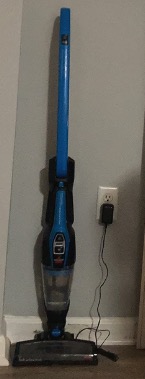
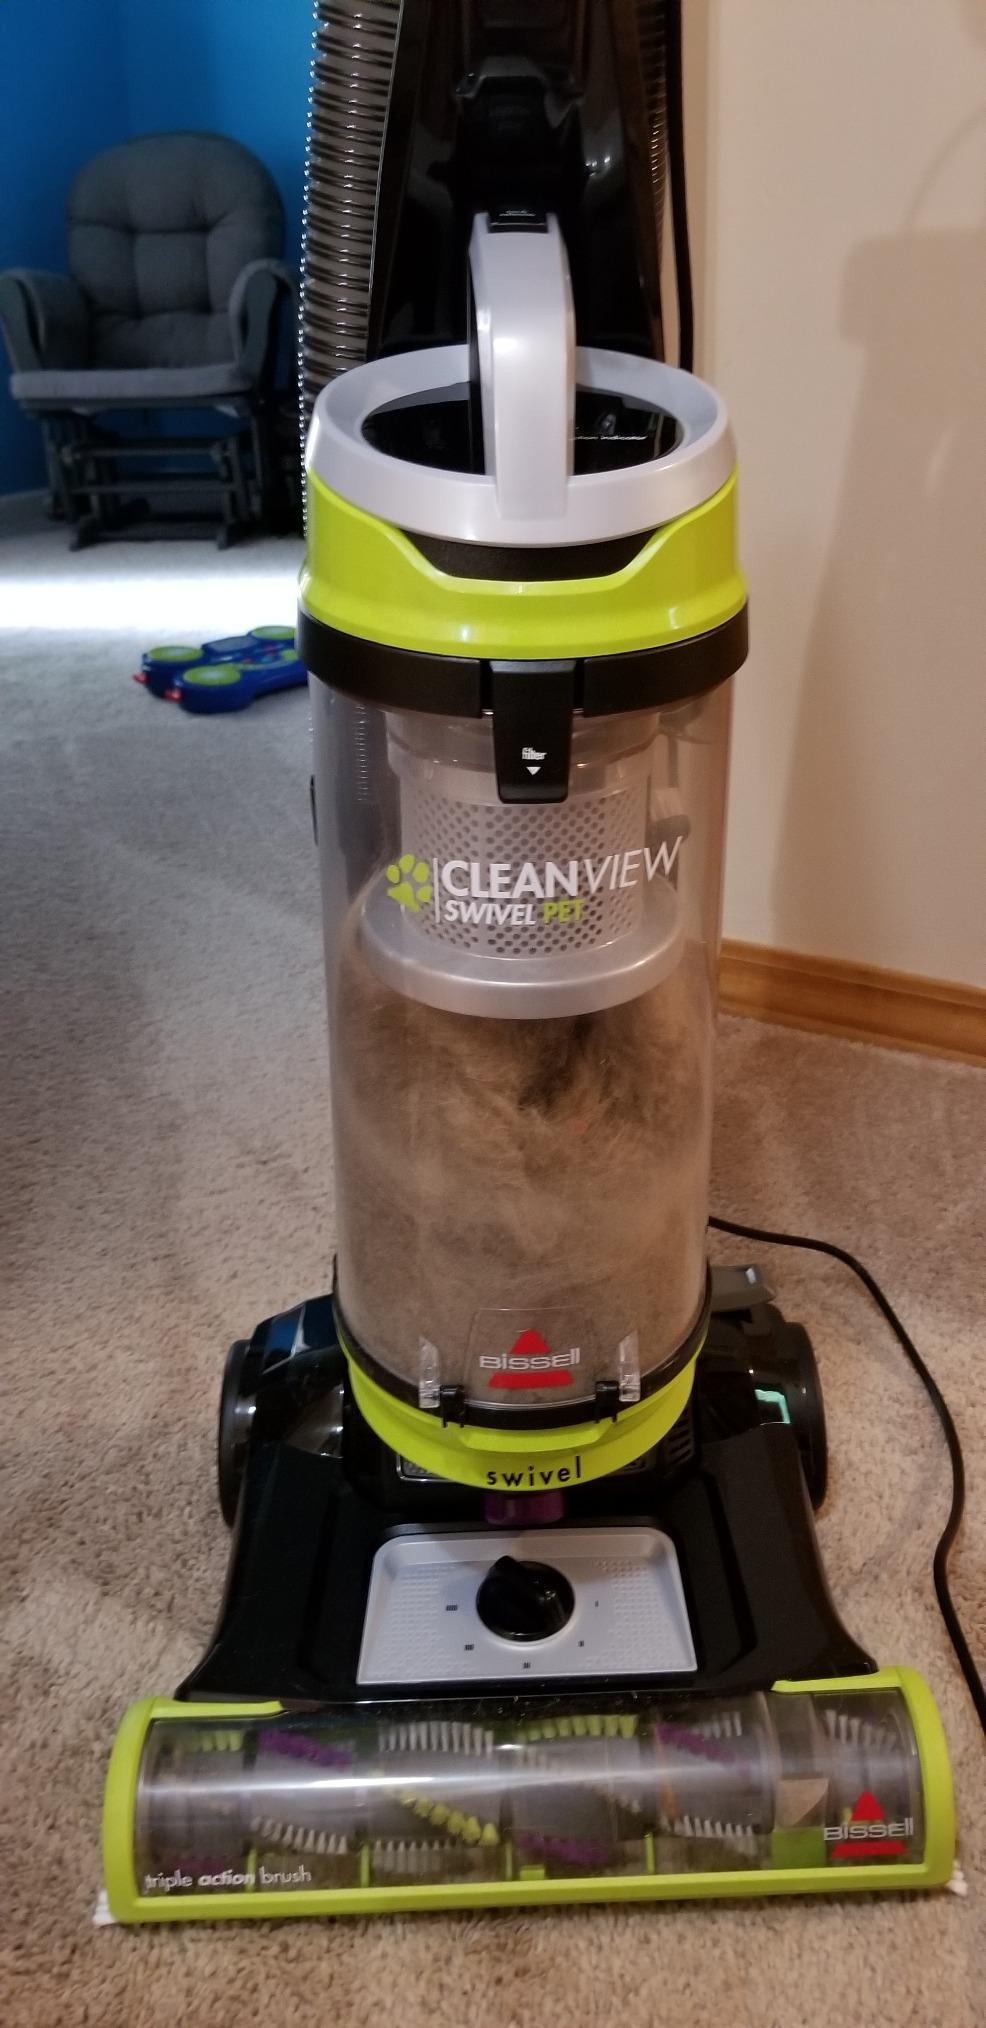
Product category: items_vacuum
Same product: no